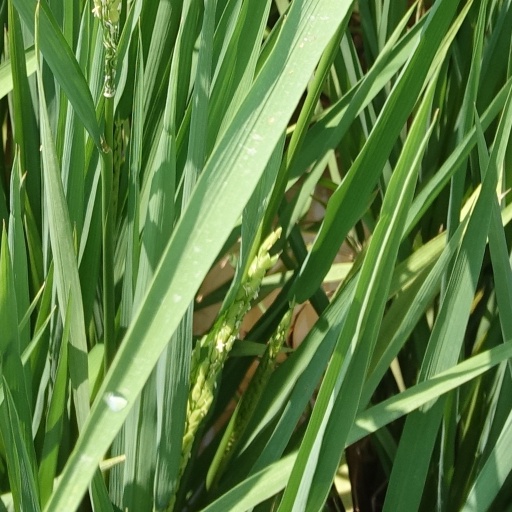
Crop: rice